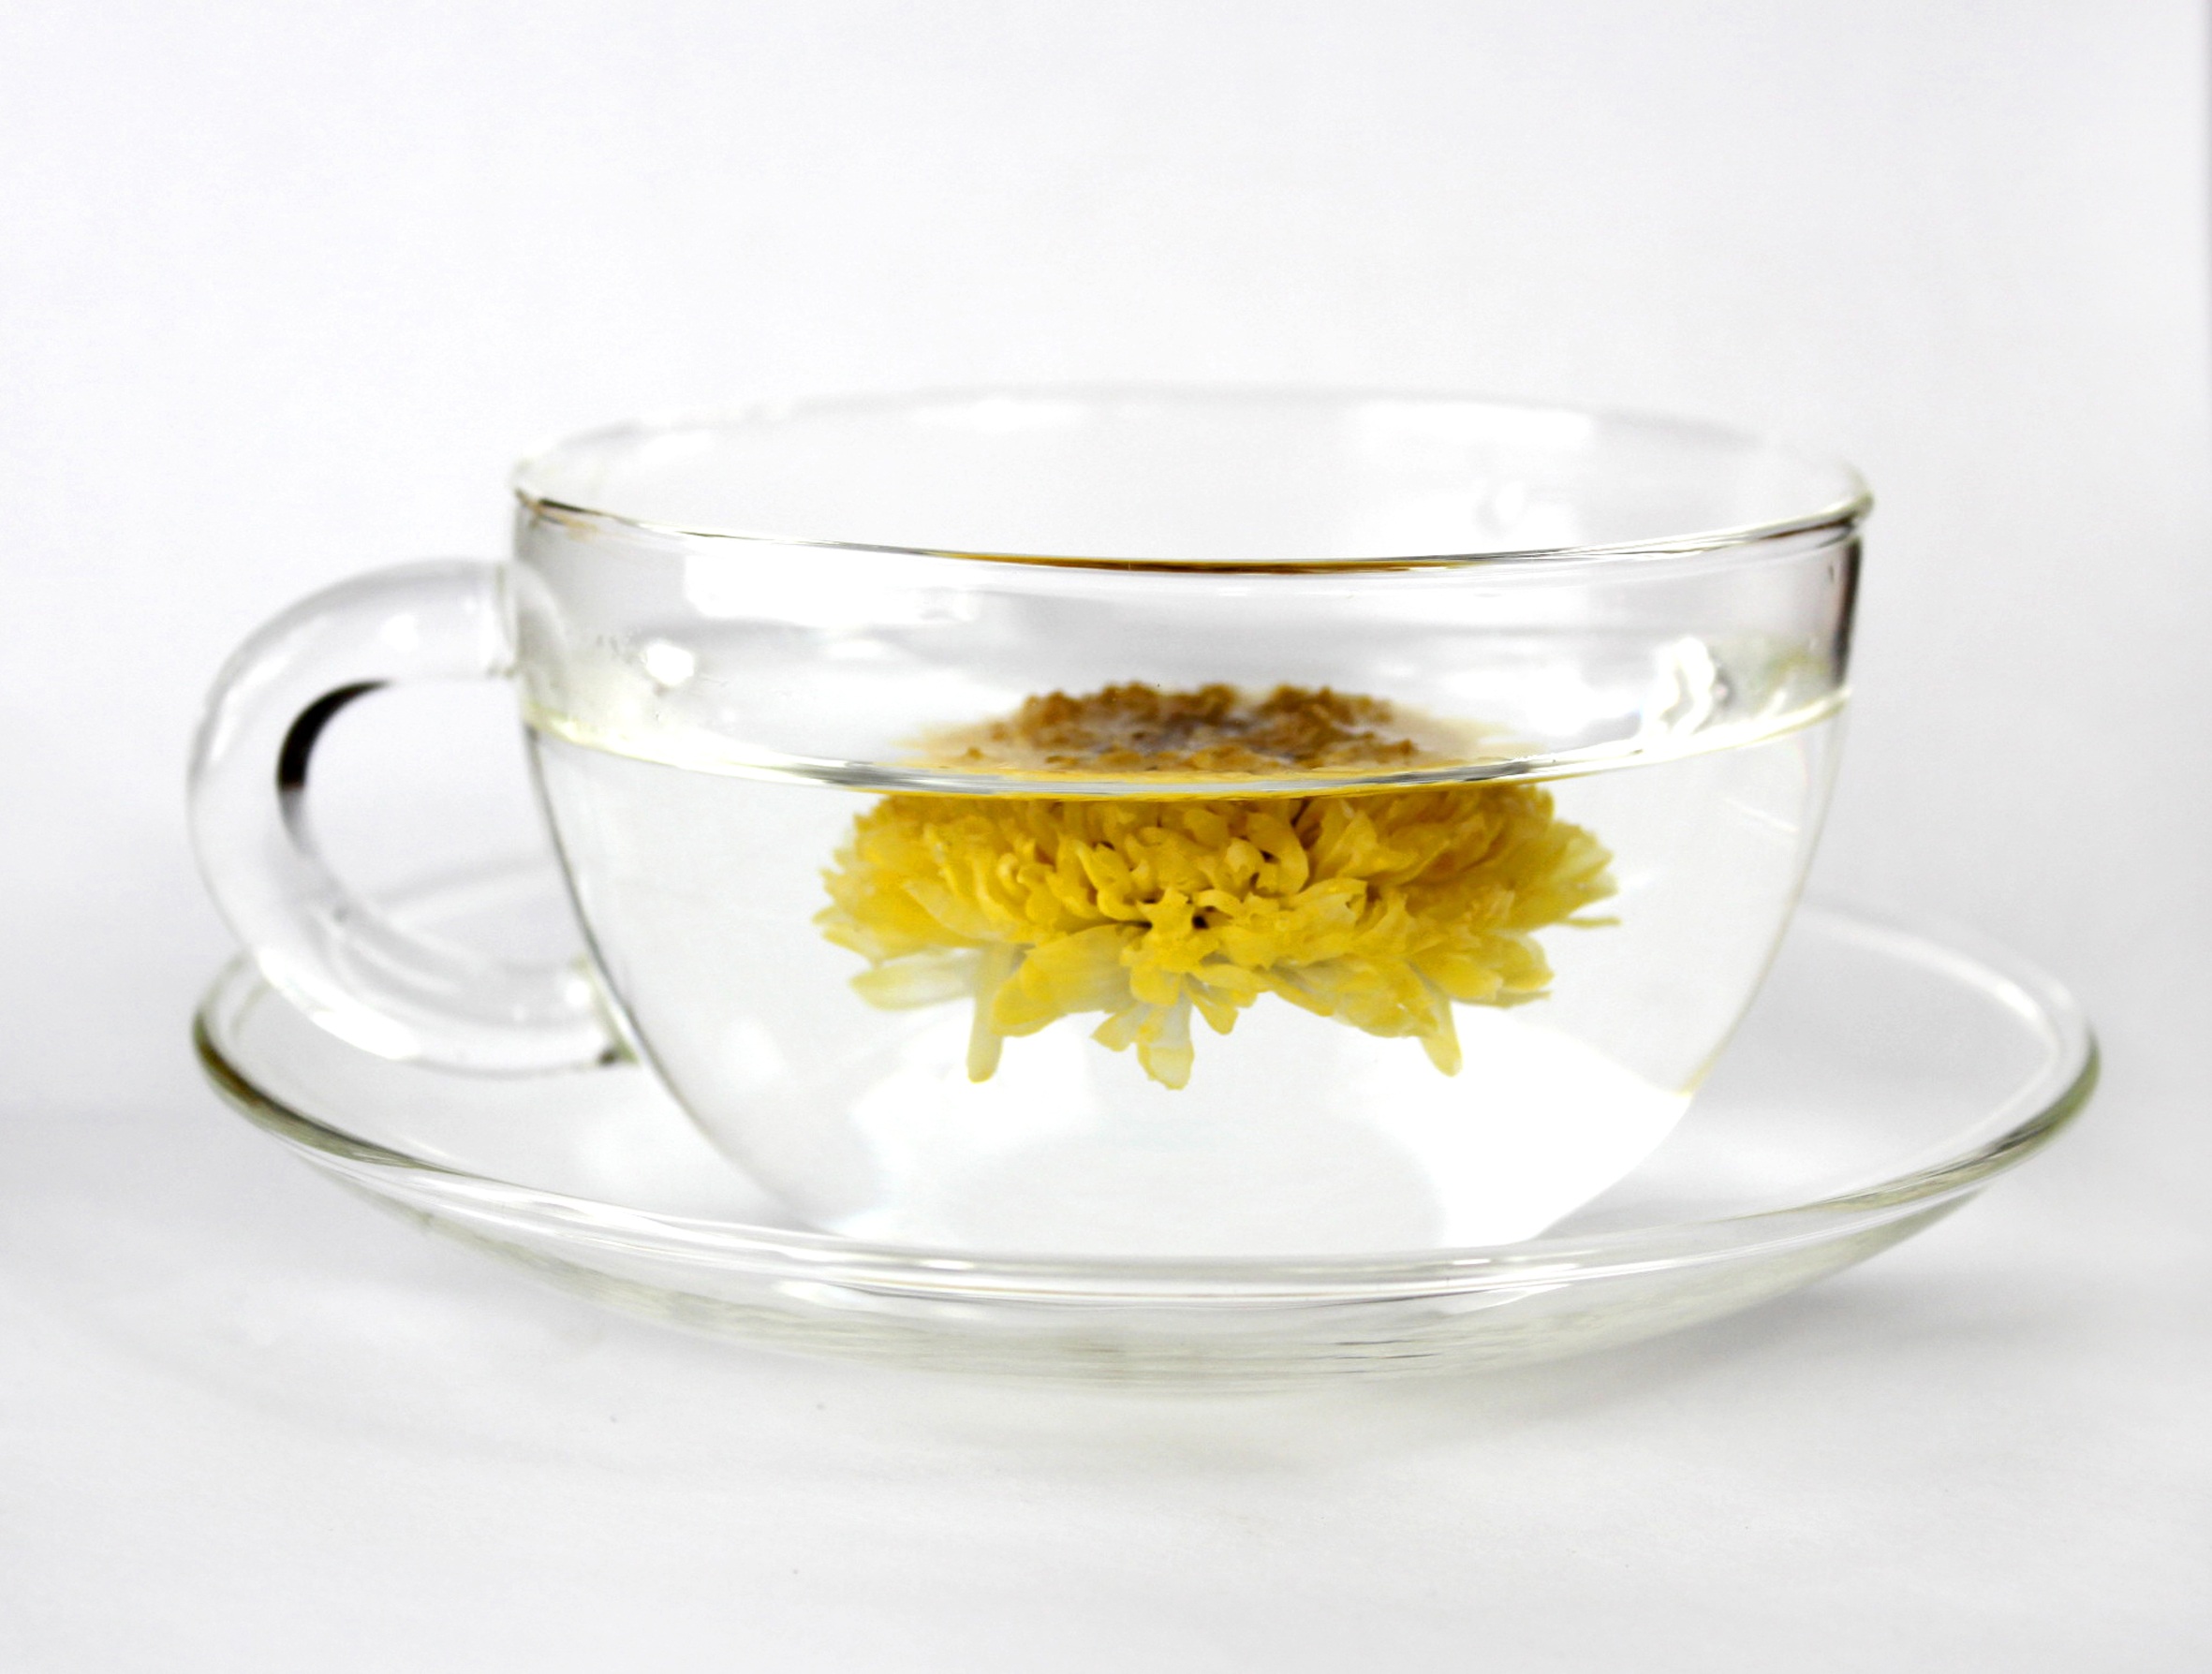
tea, glass, cup, produce, saucer, drink, mug, coffee cup, tableware, dishware, drinkware, serveware, chrysanthemum tea